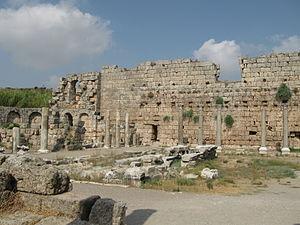
La Basilique